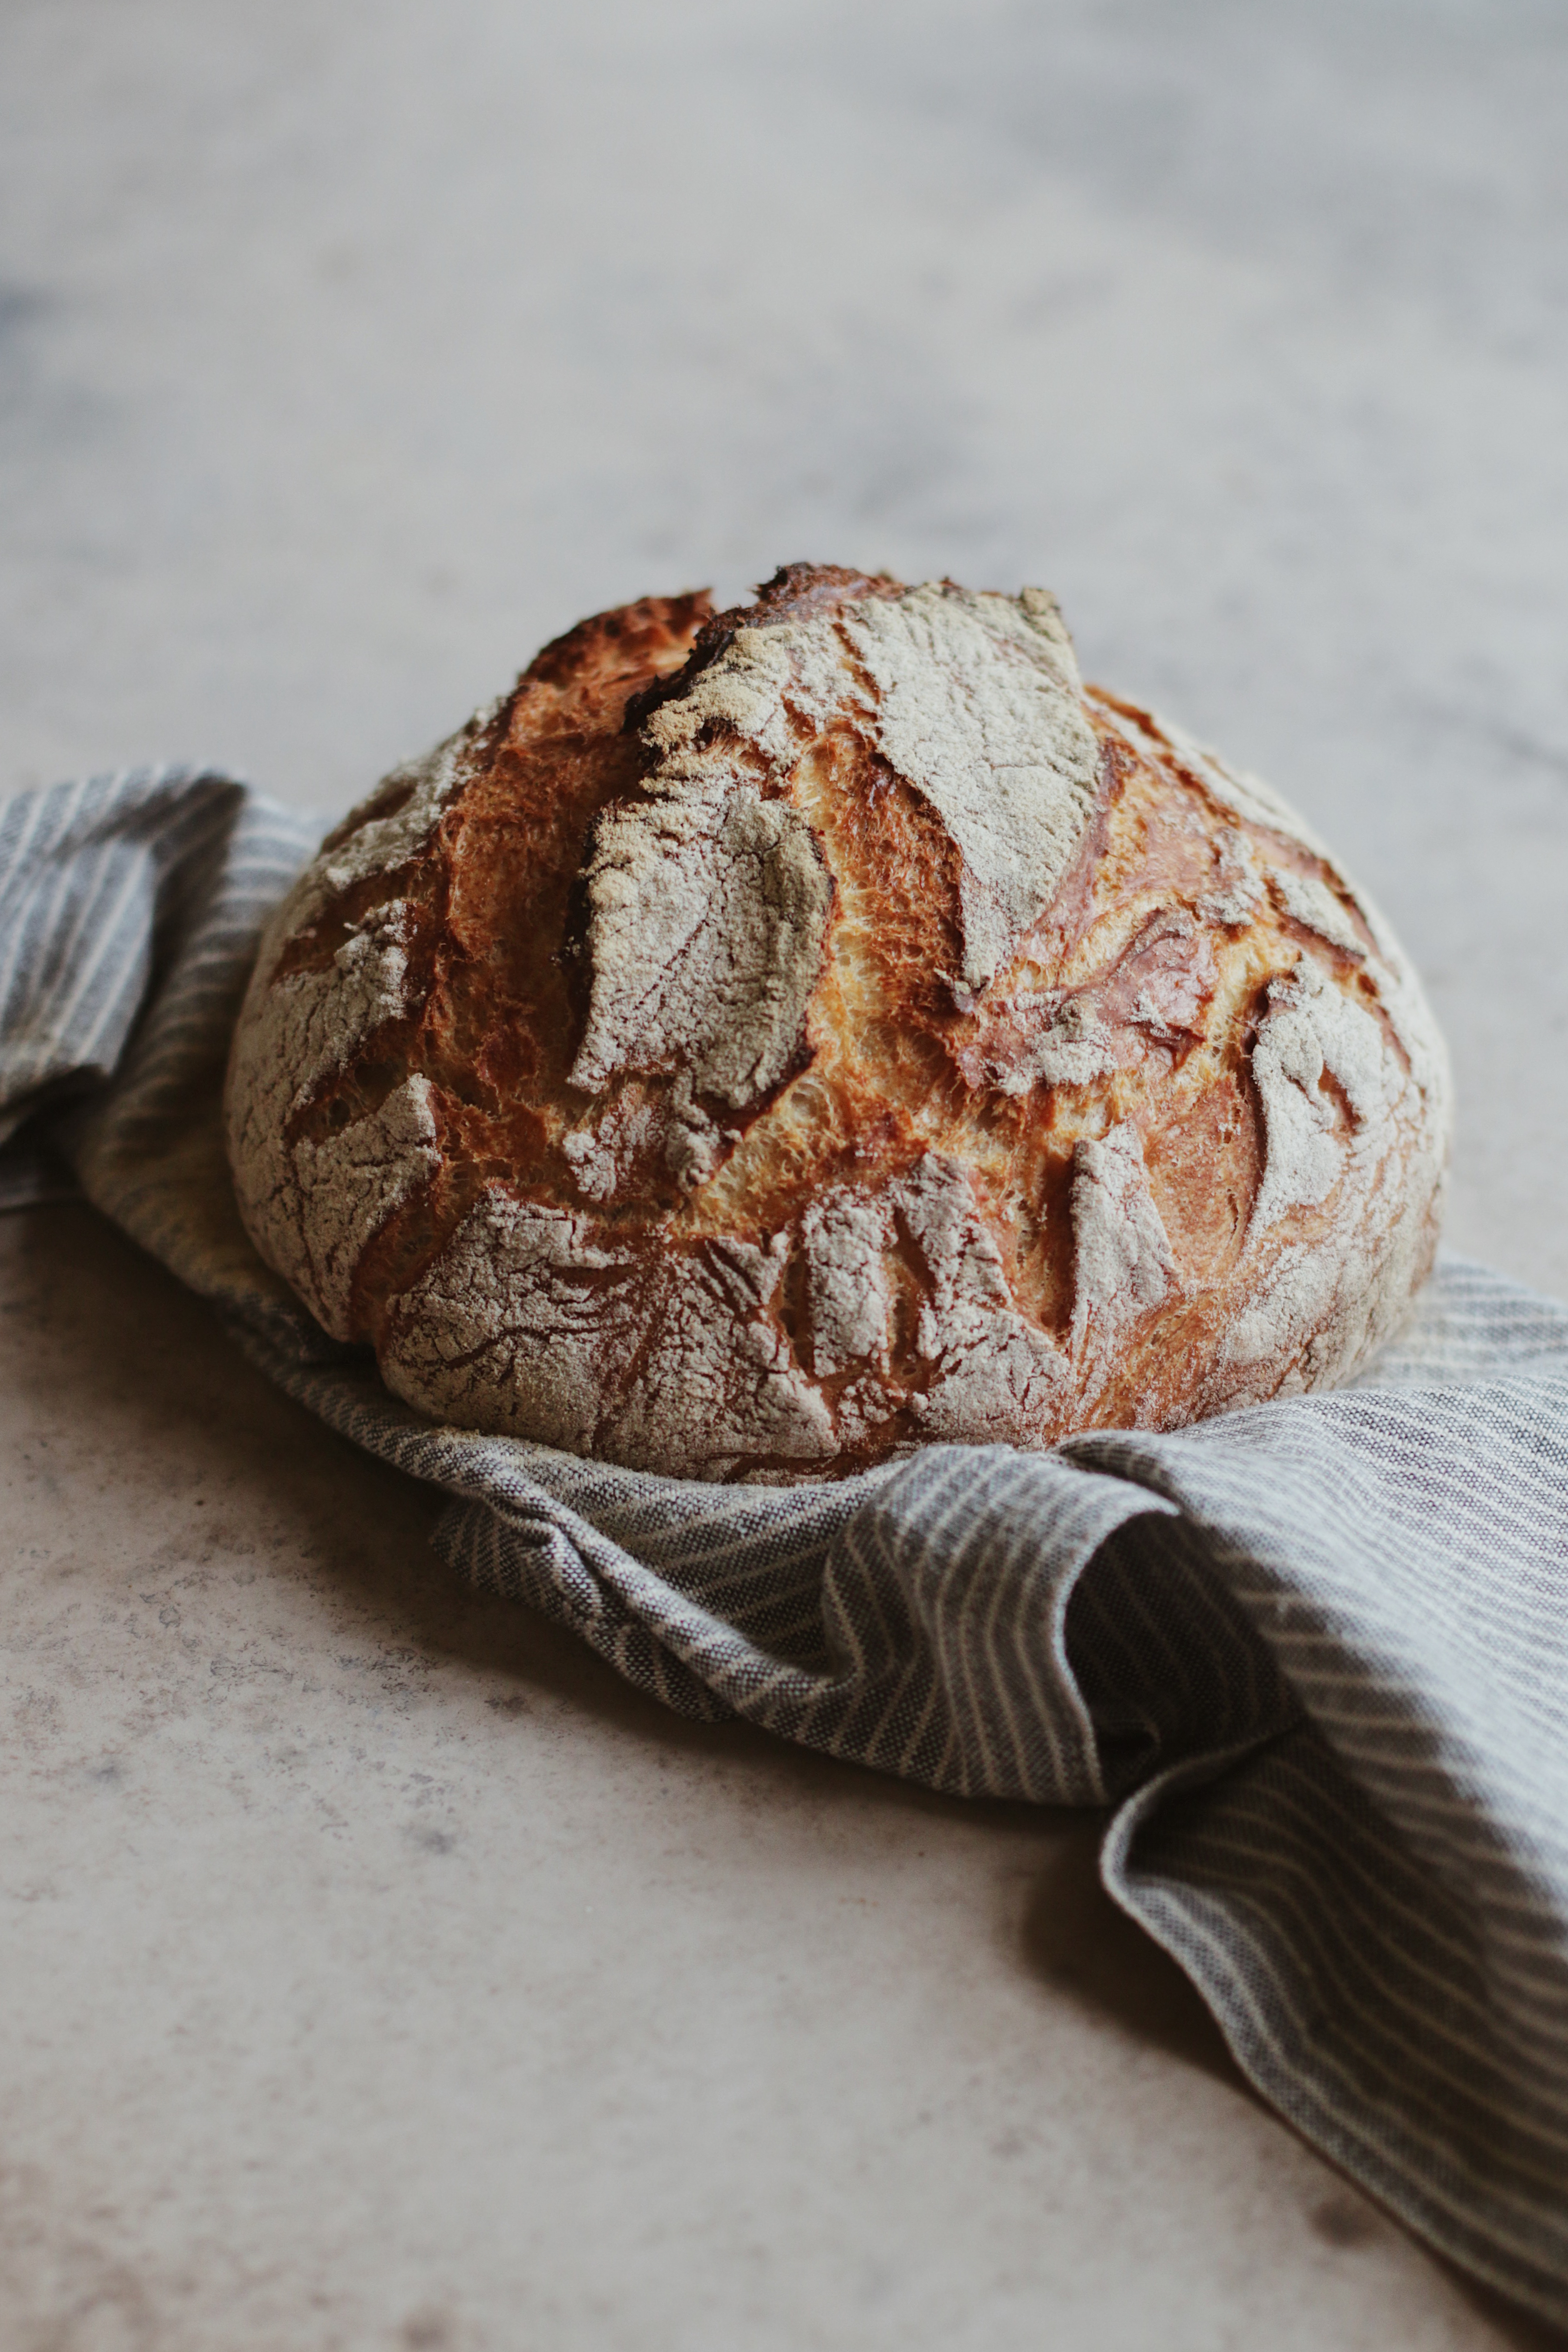
food, Bread flour, rice flour, powder, sourdough, biga, graham bread, ingredient, recipe, flour, powdered sugar, potato bread, bread, wheat flour, loaf, Whole wheat flour, gluten, fast food, brown bread, soda bread, baked goods, dish, dessert, cuisine, bread roll, produce, buckwheat flour, corn starch, whole wheat bread, baking, finger food, rye bread, whole grain, sweetness, All purpose flour, damper, fashion accessory, wood, cake, hard dough bread, pastry, comfort food, cooking, rock, side dish, soil, banh mi, circle, viennoiserie, bun, peach, pumpernickel